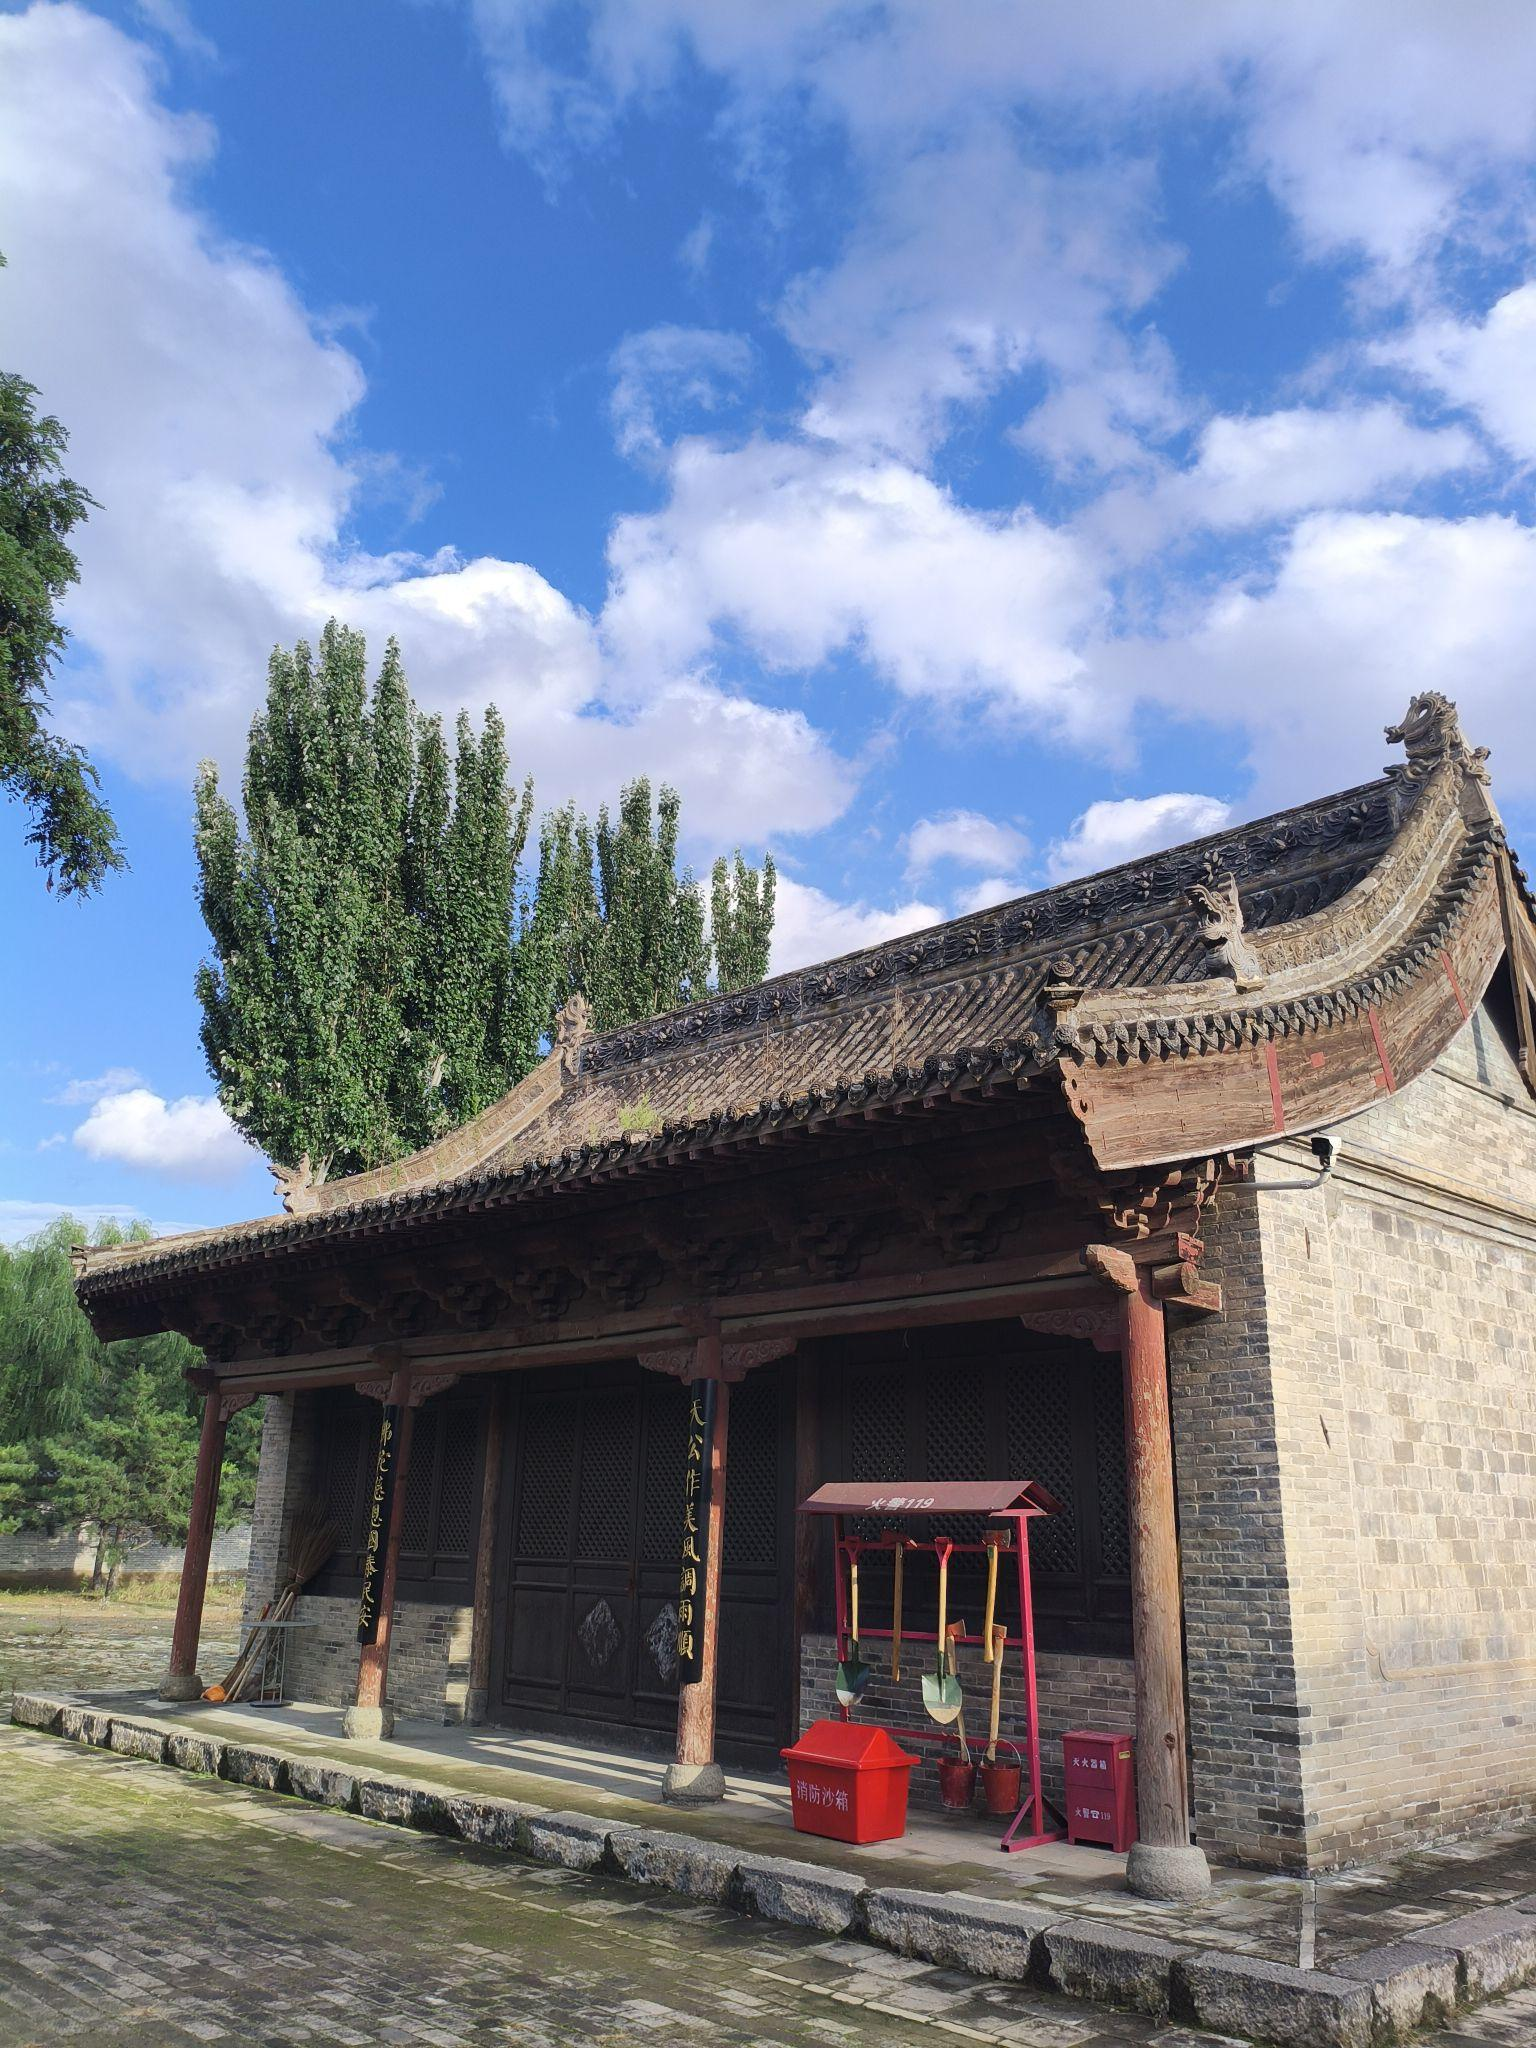
地标名称：云林寺
所在城市：大同市·阳高县